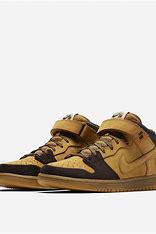
Brand: Nike
Model: Dunk Mid Pro SB